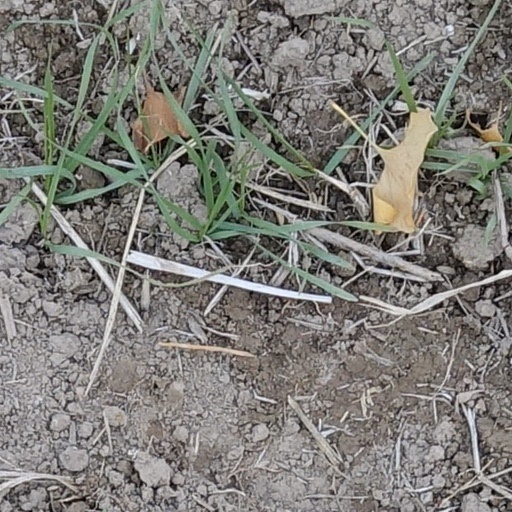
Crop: wheat